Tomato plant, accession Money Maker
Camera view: bottom (45 deg); turntable rotation: 300 degrees
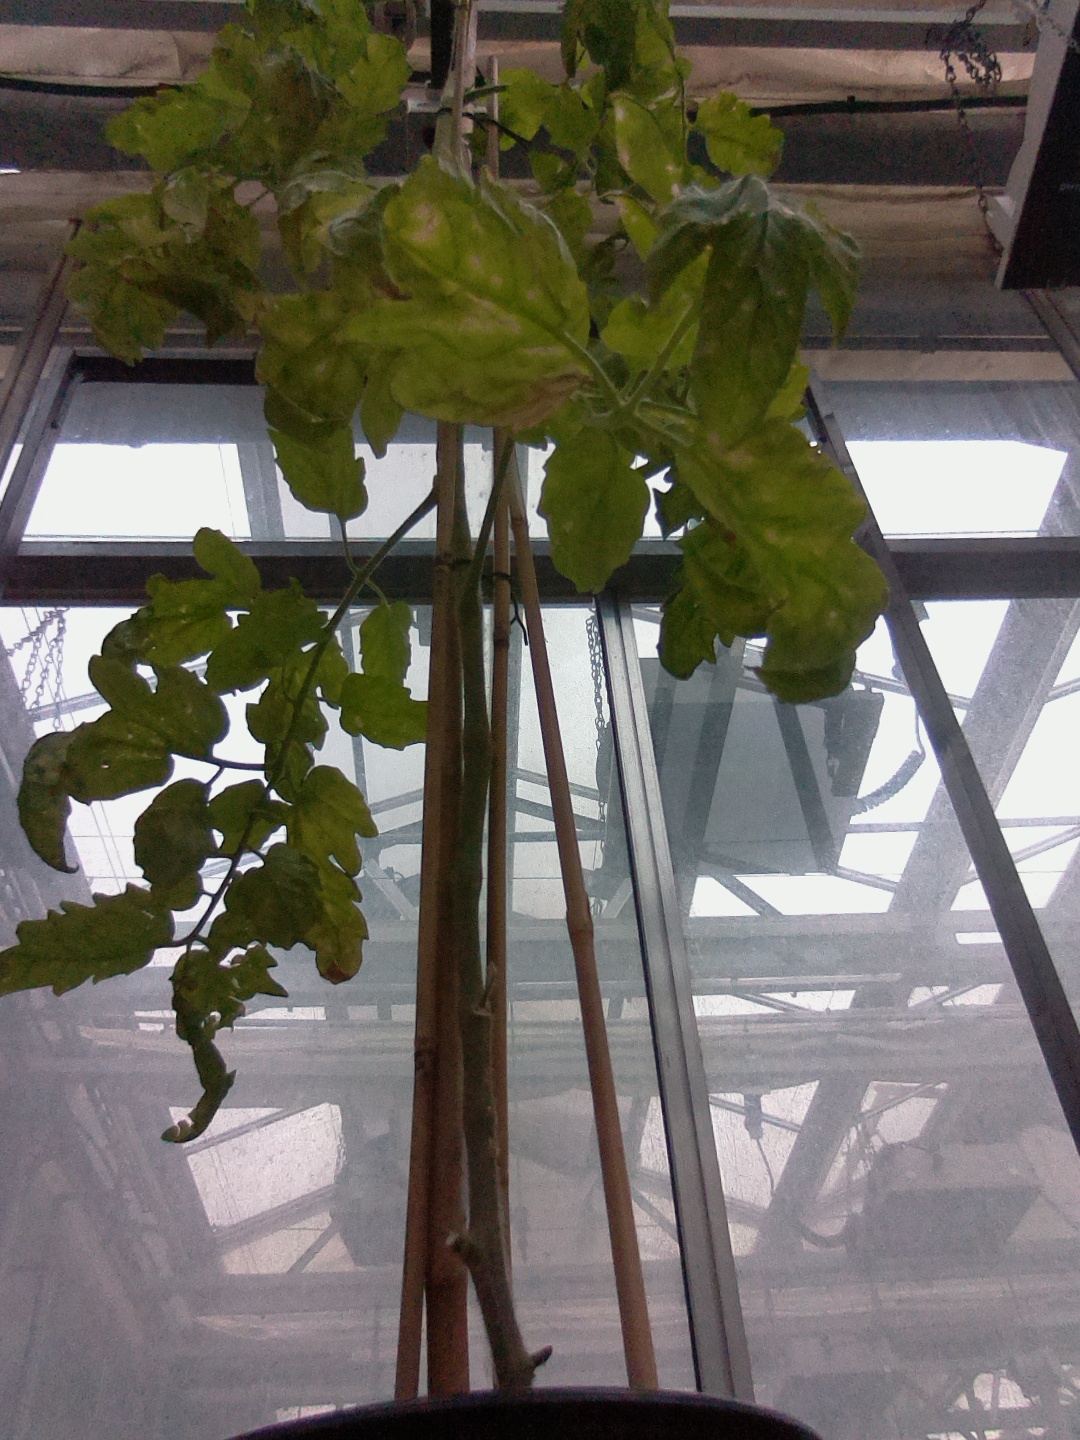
BBCH growth stage 83: 30%-40% of fruits show typical fully ripe color